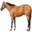
Label: horse